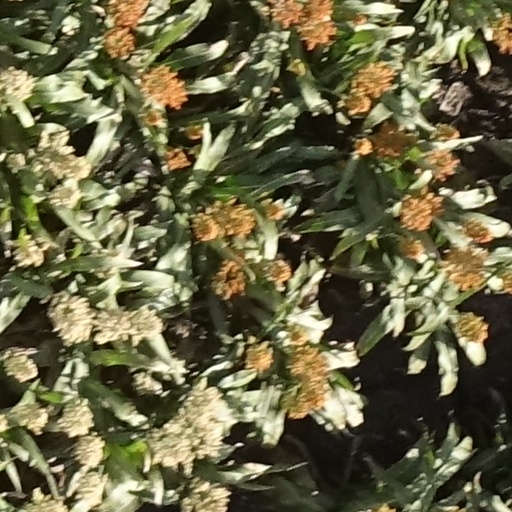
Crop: sorghum